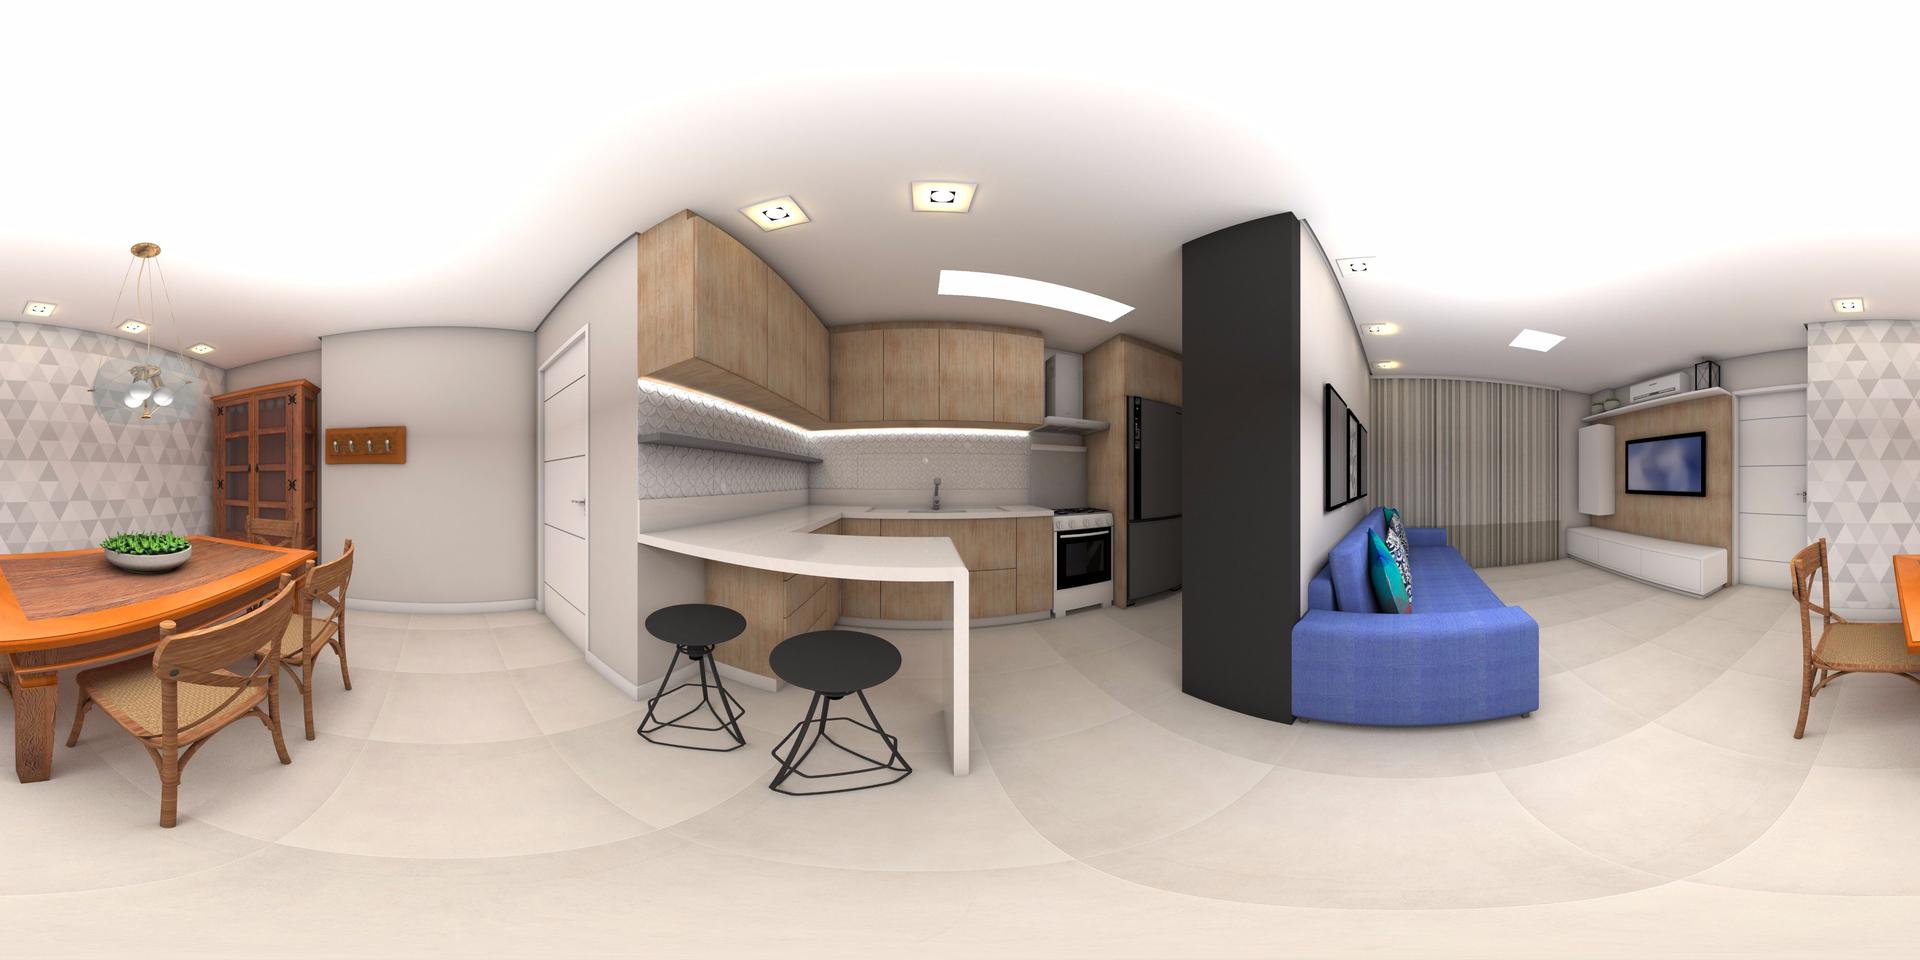
Referred object: the bowl of succulents on the dining table

Referred object: the blue sofa

Referred object: the television opposite the blue sofa